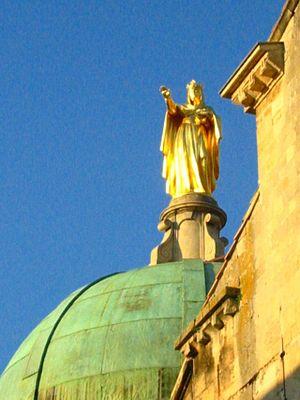
Dome de la Cathédrale Sainte-Anne d'Apt
Apt est une commune française, sous-préfecture du département de Vaucluse, dans la région Provence-Alpes-Côte d'Azur.